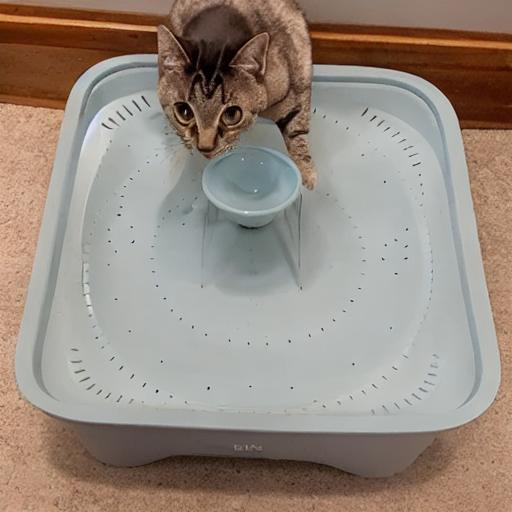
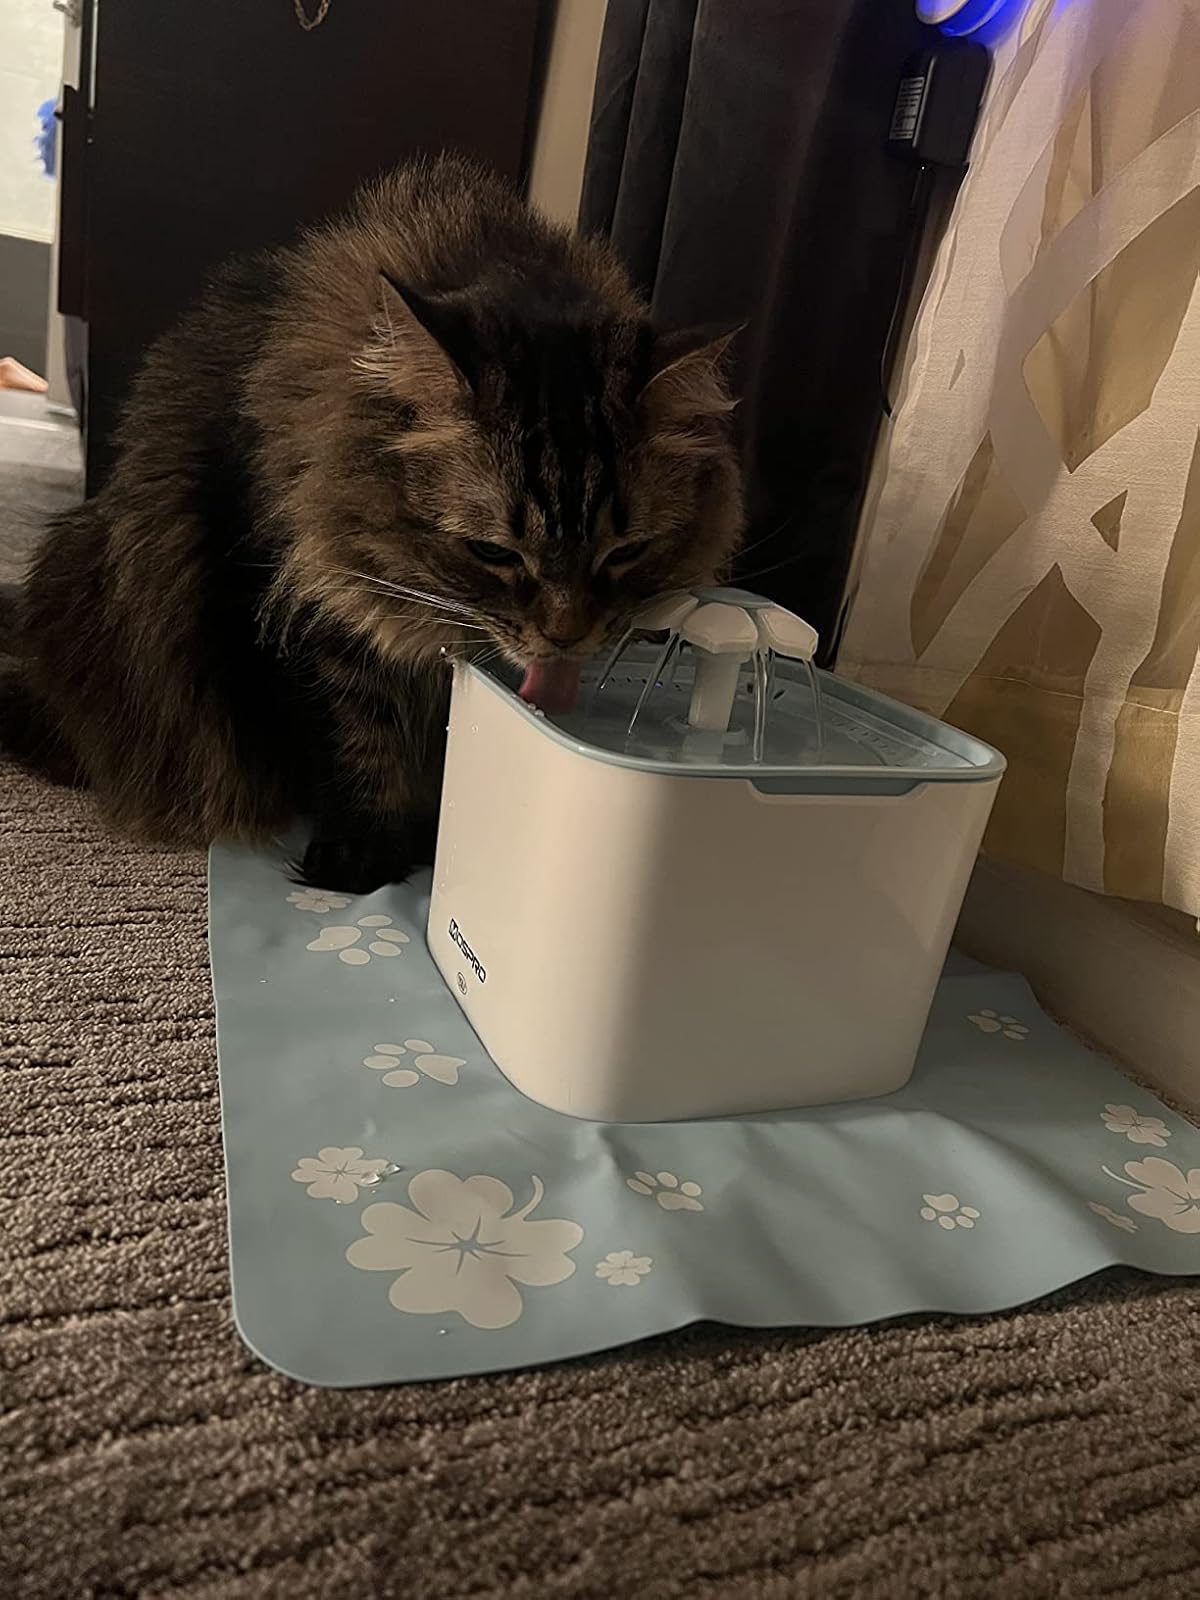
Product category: items_bowl
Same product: no